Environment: real
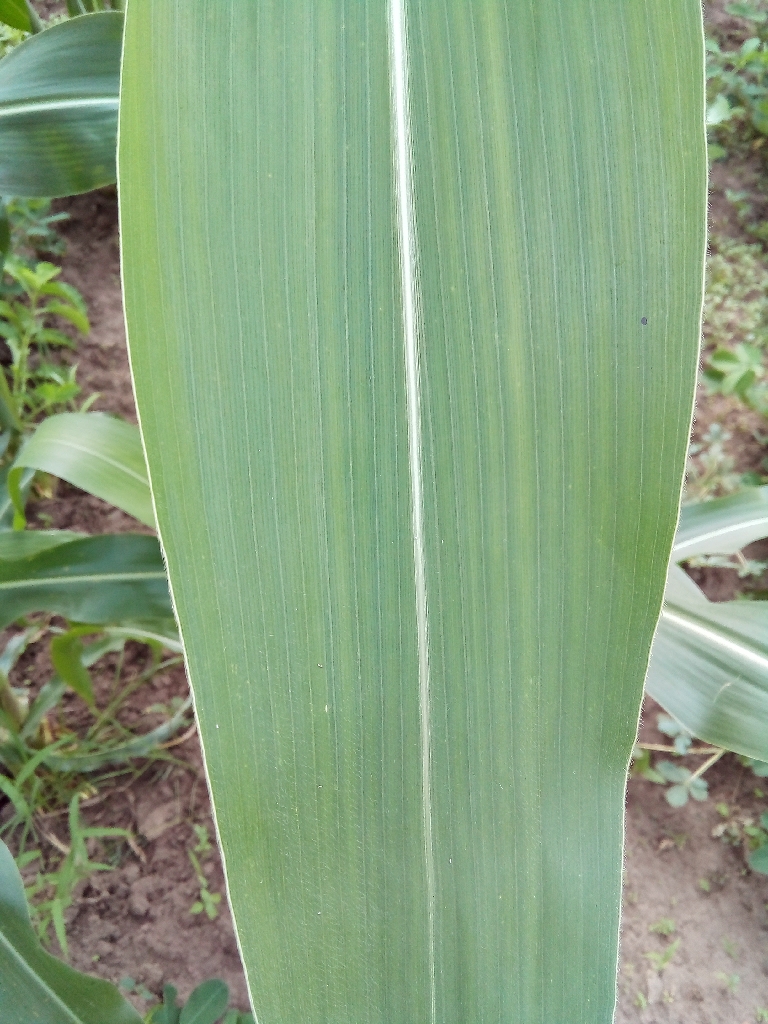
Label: healthy